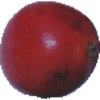
Label: Pomegranate 1